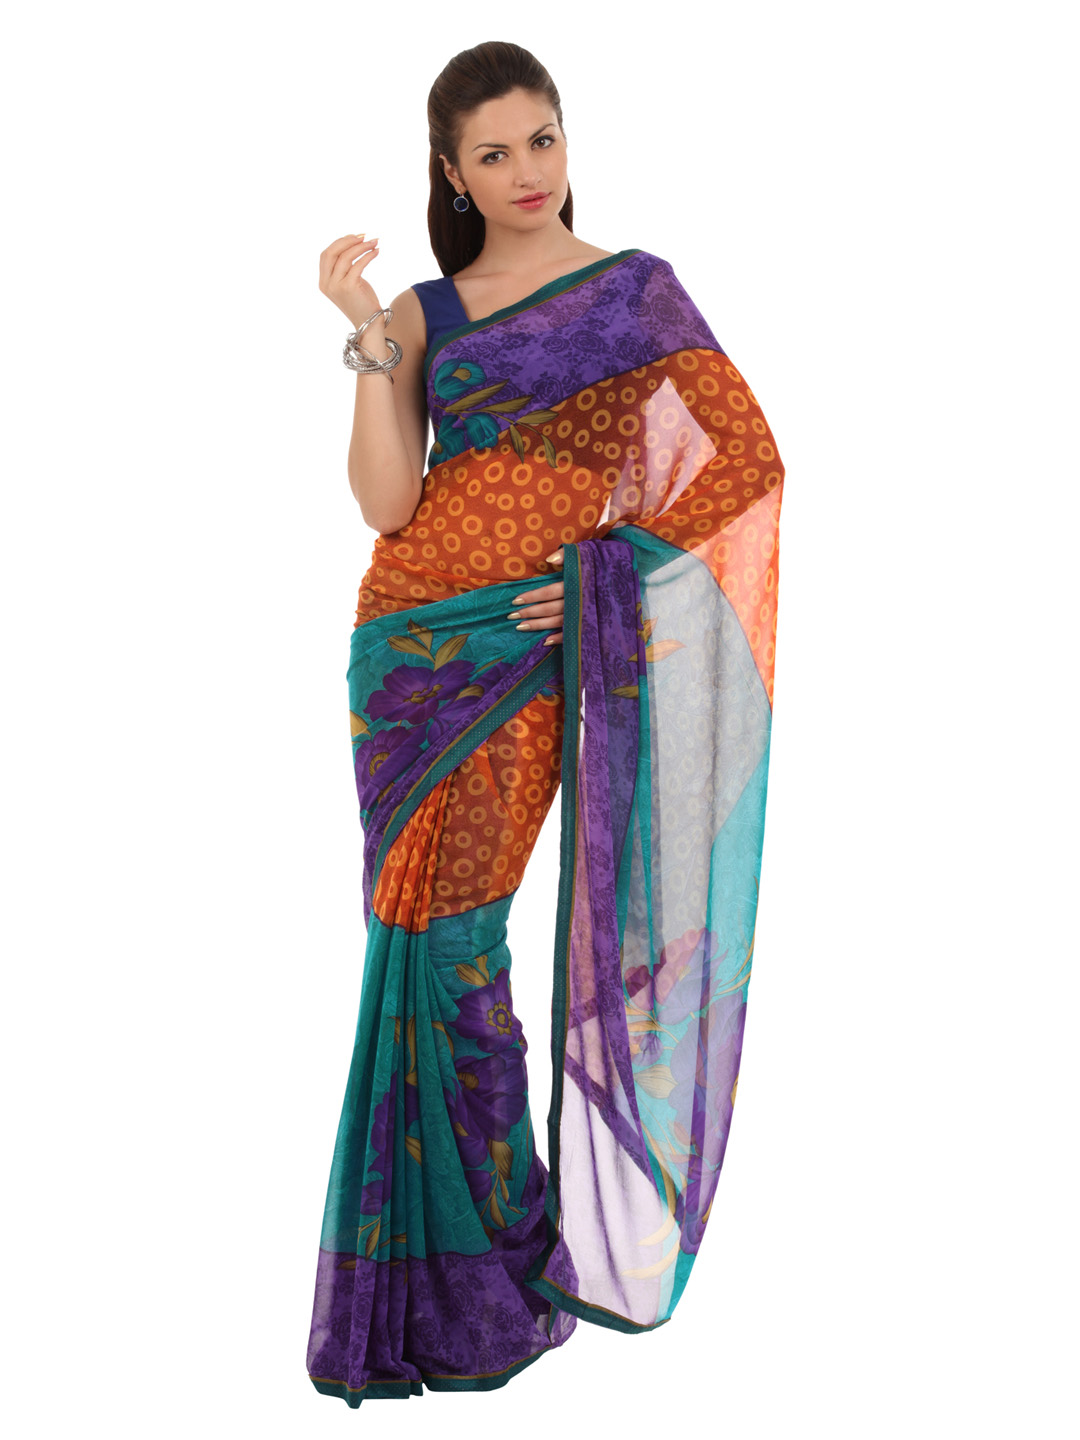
FNF Purple Printed Evening Wear Sari
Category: Apparel / Saree / Sarees
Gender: Women
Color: Blue
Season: Fall 2012
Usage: Ethnic